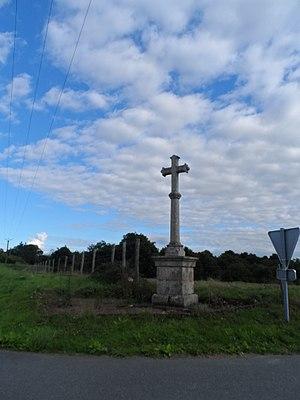
Calvaire de l'Inglinière
Cirières est une commune du centre-ouest de la France située dans le département des Deux-Sèvres en région Nouvelle-Aquitaine.